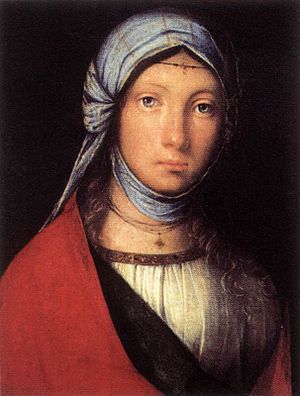
Boccaccio Boccaccino
Sigøjnerpige, 1504-05. Olie på plade
Boccaccio Boccaccino var en italiensk renæssancemaler fra den tidlige italienske renæssance fra Emilia-skolen. Han er omtalt i Vasaris Le Vite delle più eccellenti pittori, scultori, ed architettori.